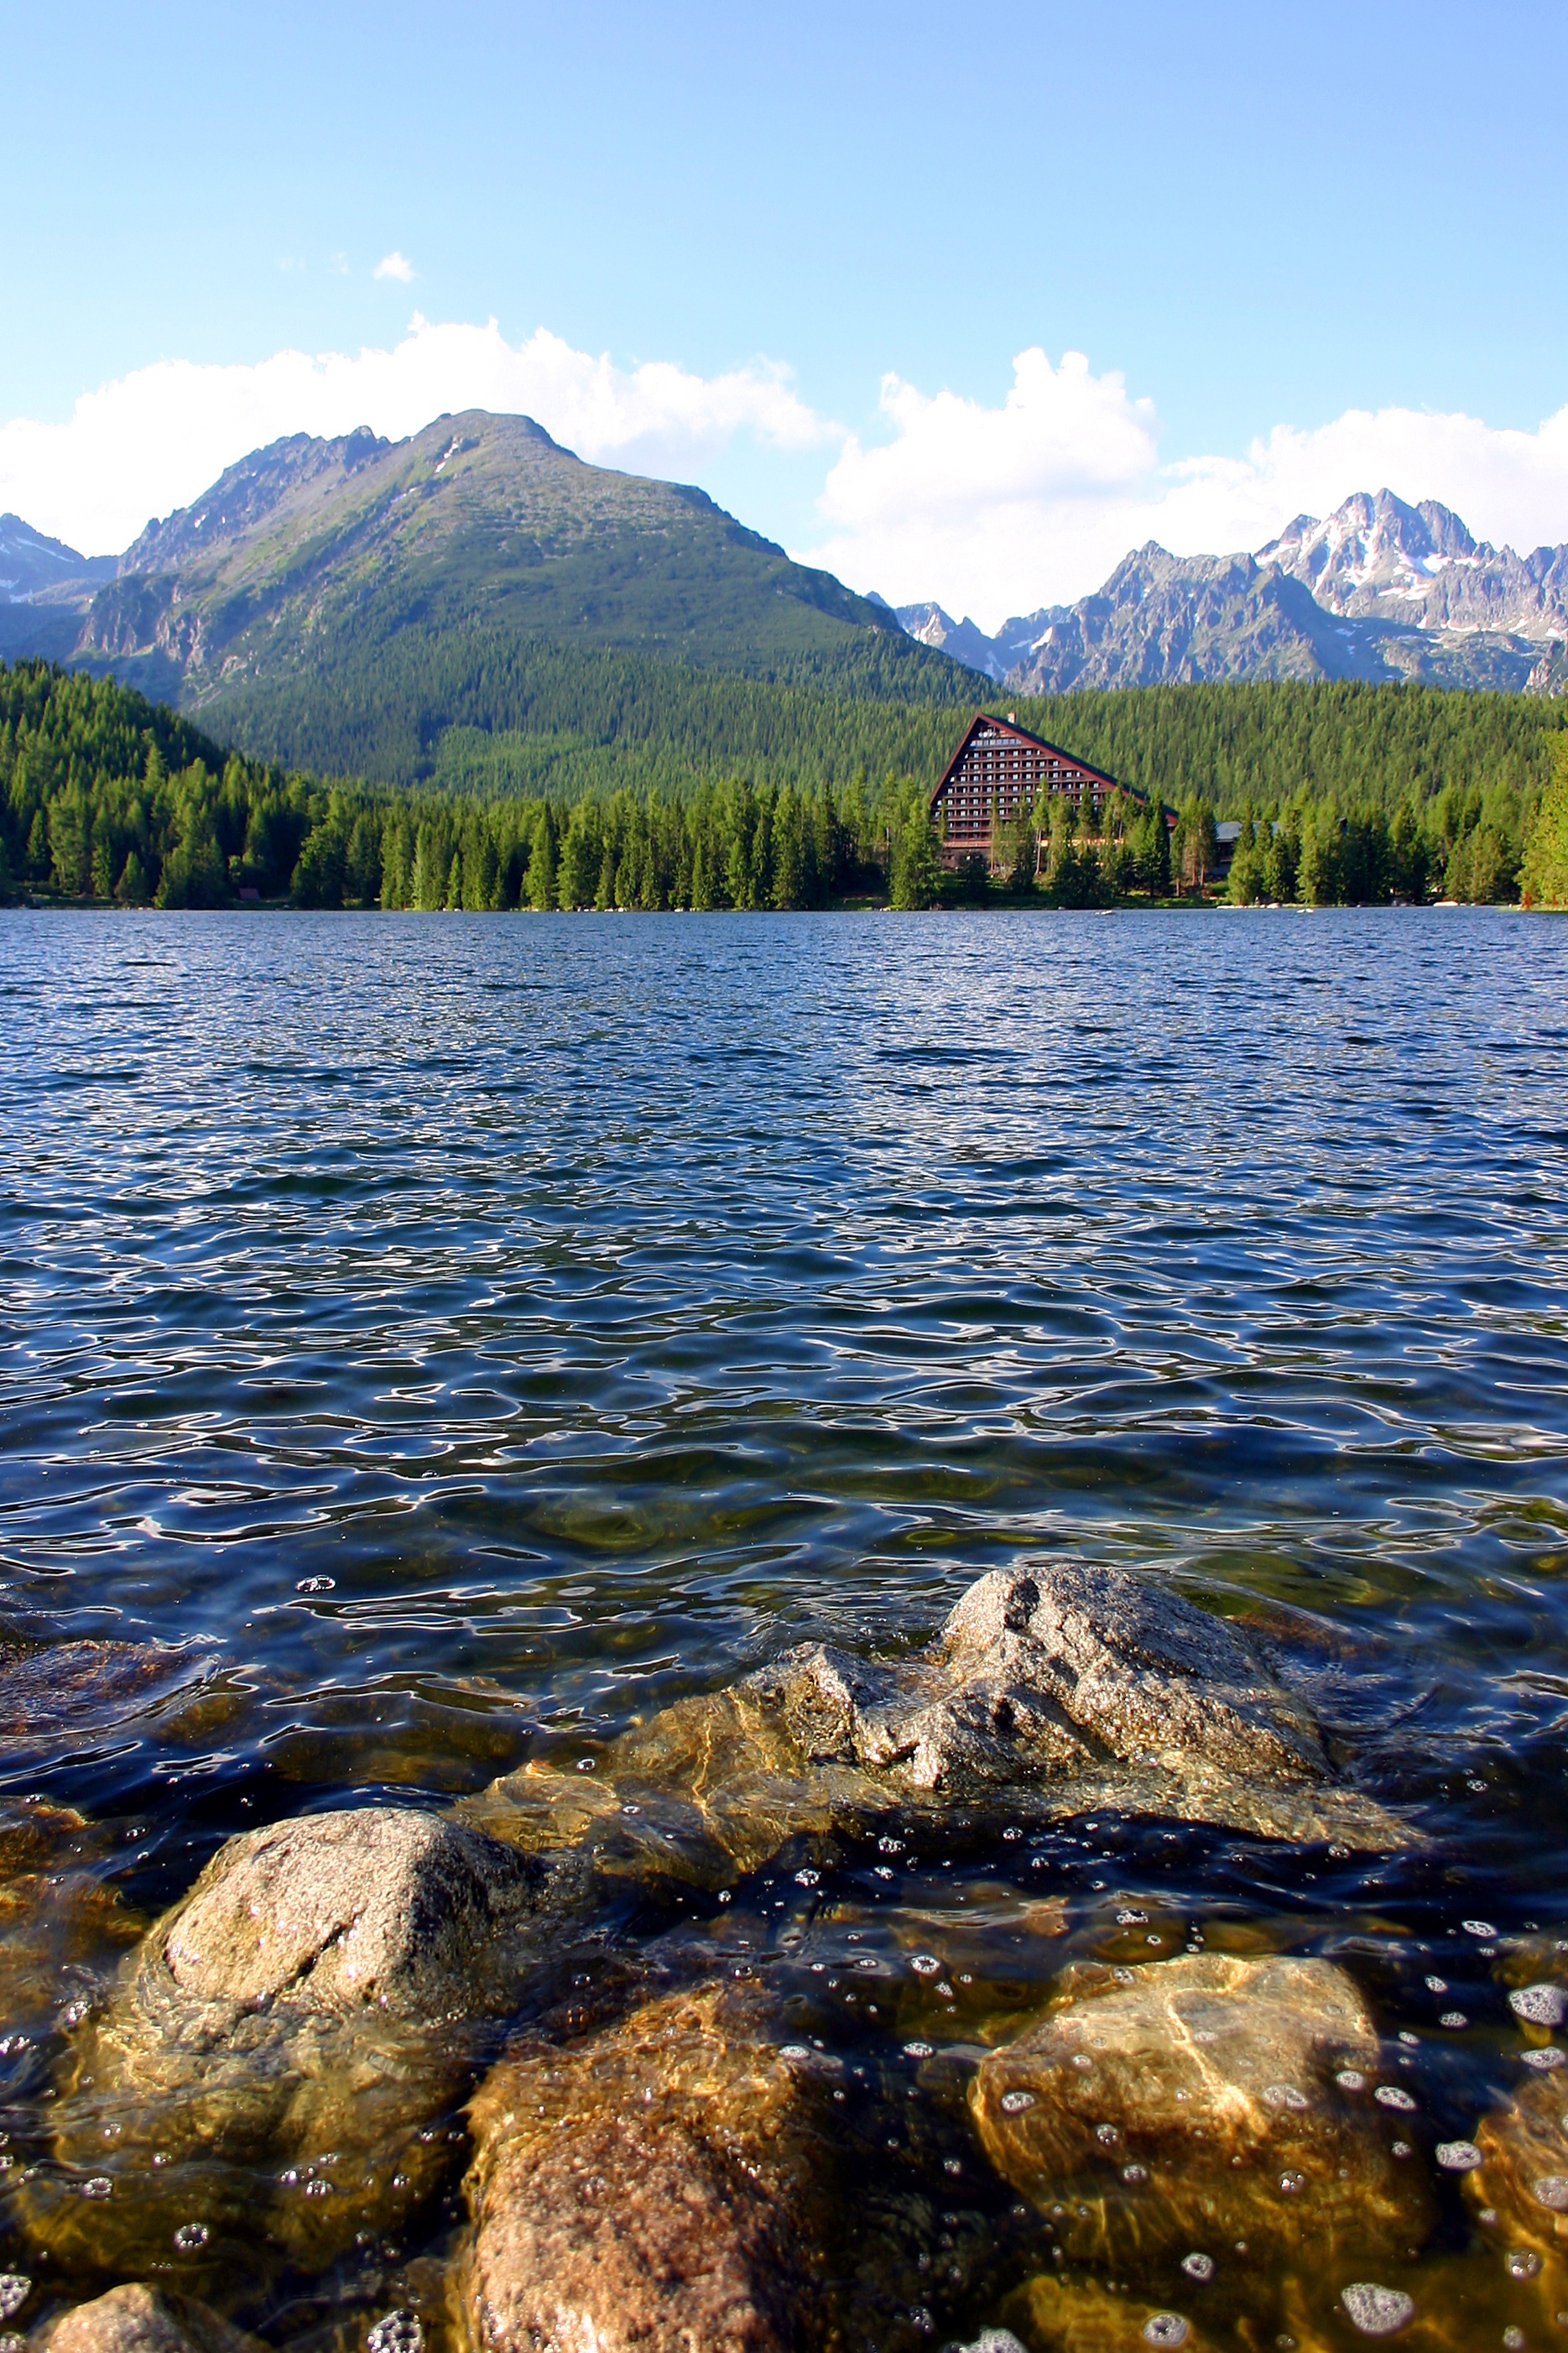
landscape, sea, water, nature, wilderness, mountain, lake, river, summer, stream, reflection, high, autumn, reservoir, body of water, hotel, mountains, loch, tatry, slovakia, tarn, pleso, trbsk, mountainous landforms